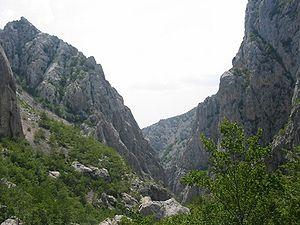
Le parc national de Paklenica est un parc national de Croatie d'une surface relativement petite de 95 km². Il est riche en phénomènes naturels dû à sa nature karstique. Ce site attire de nombreux alpinistes venus du monde entier.